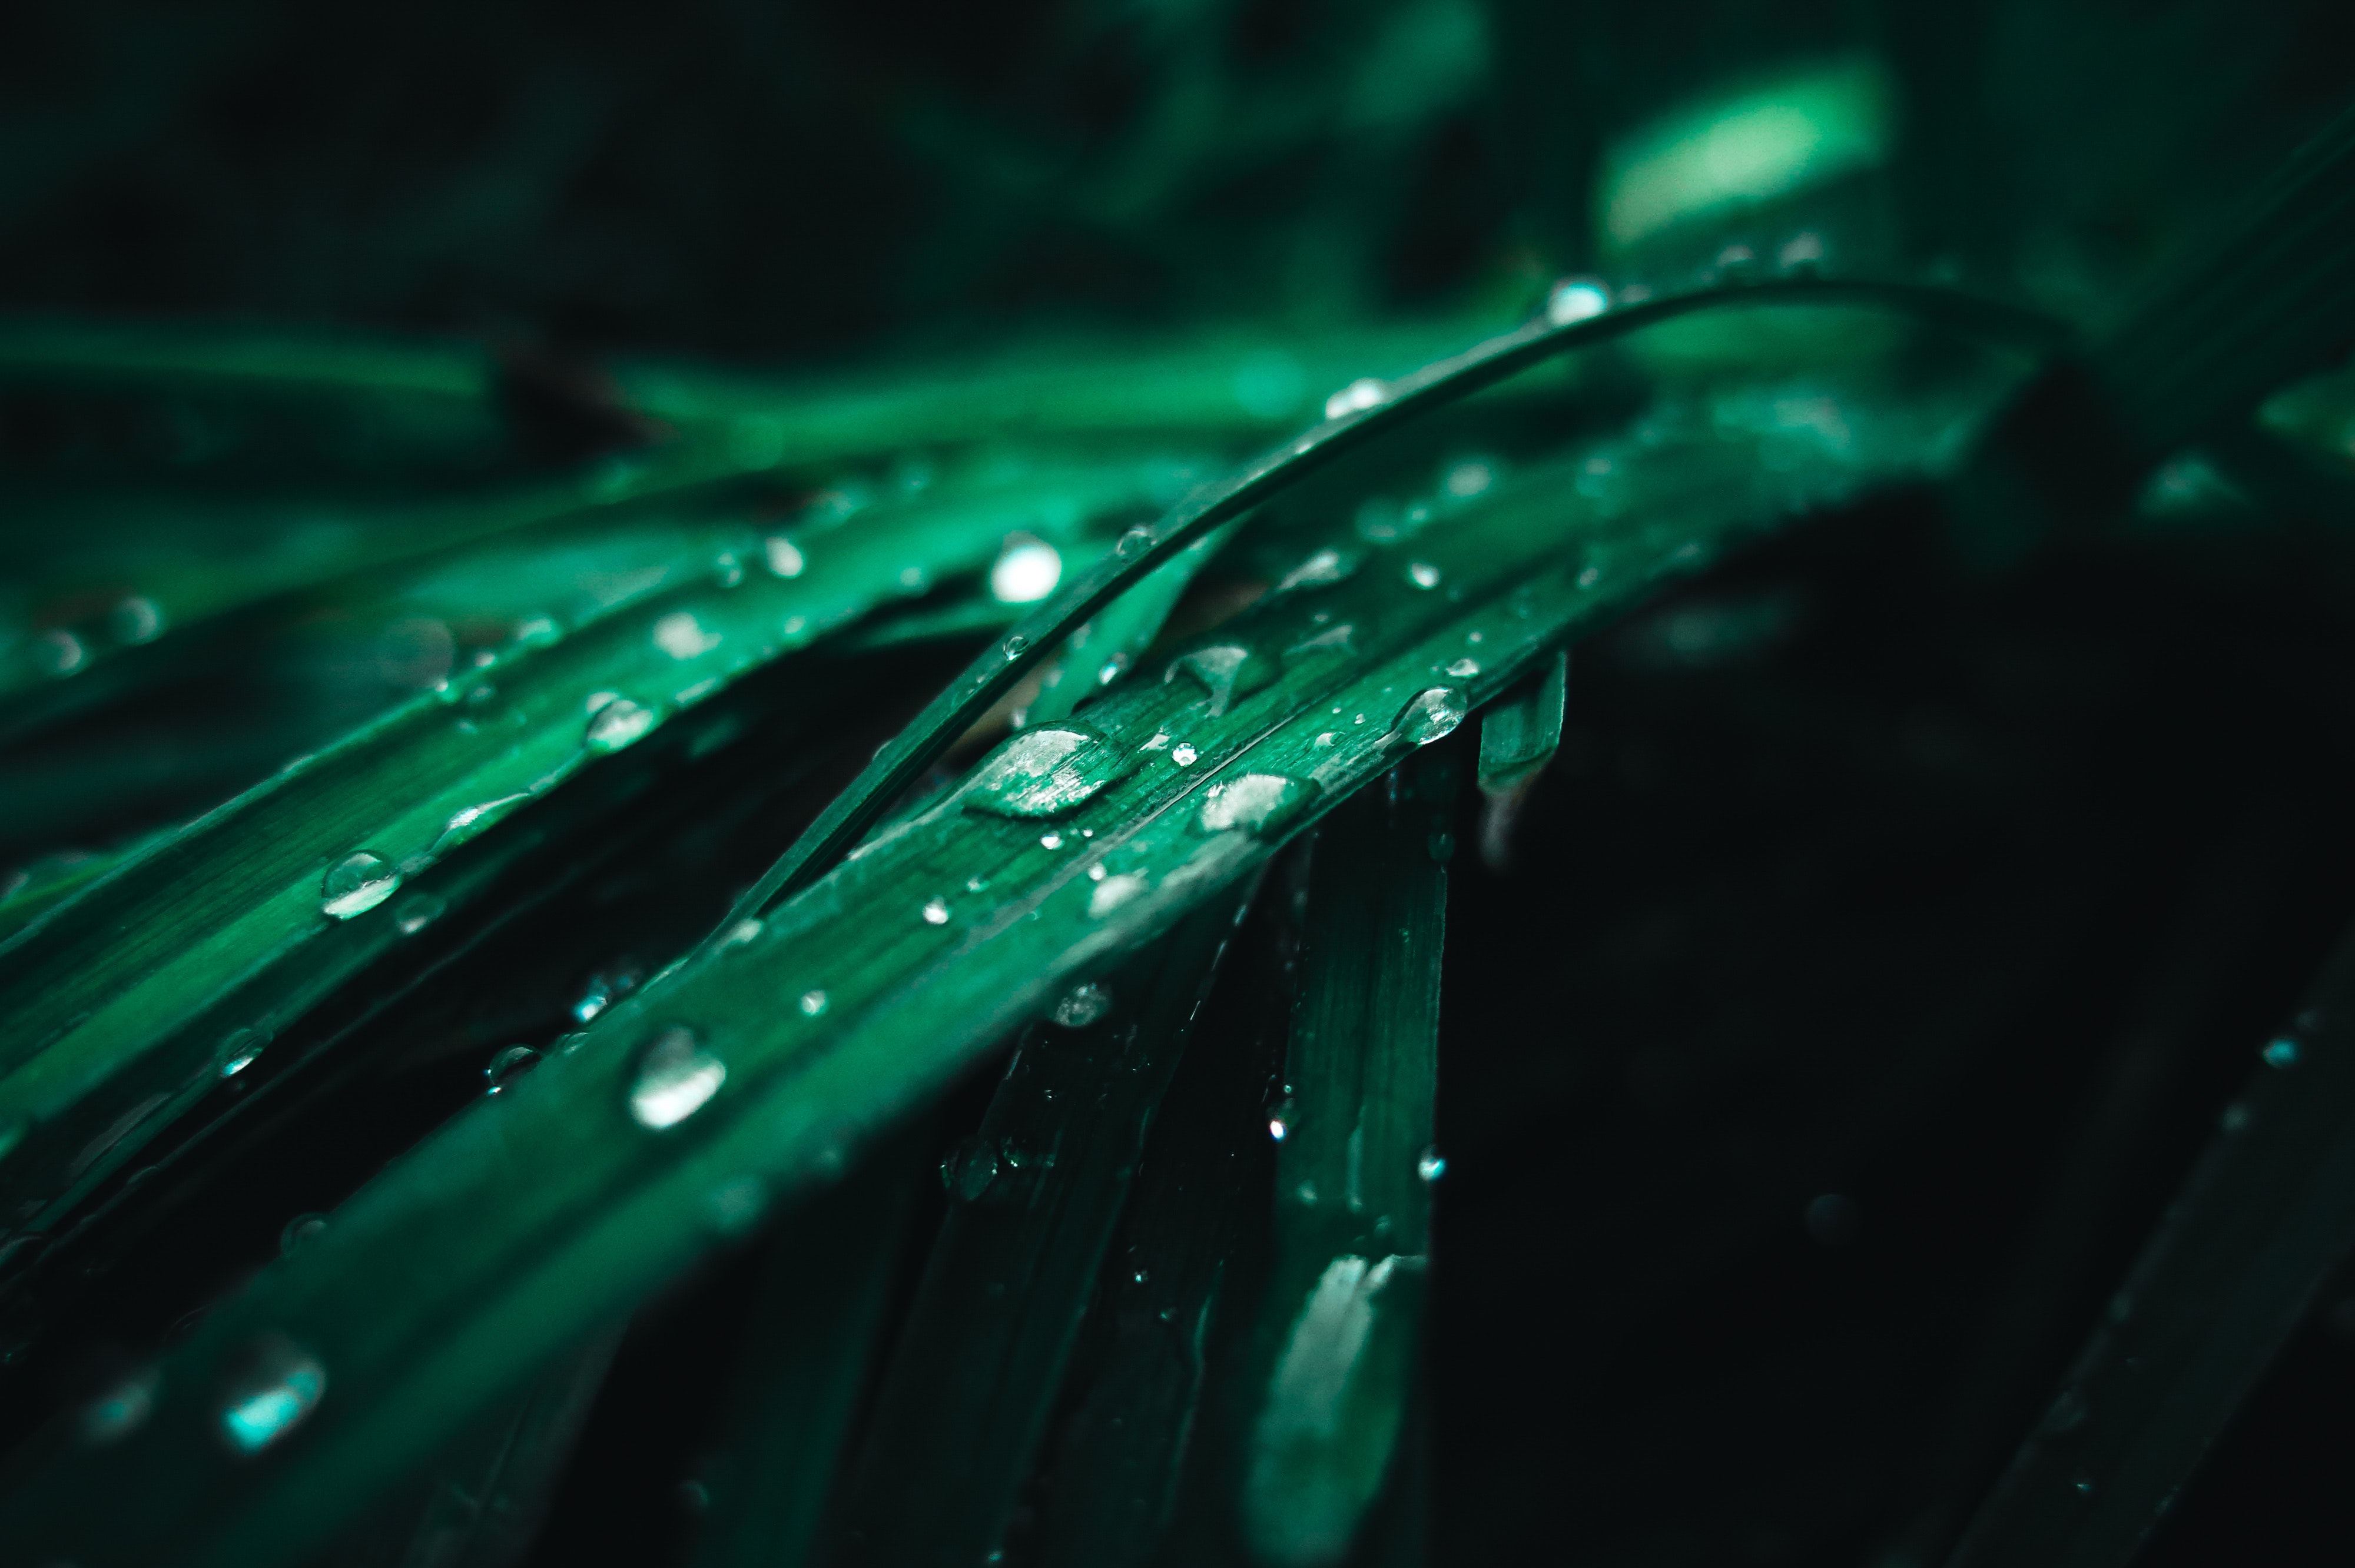
green, water, blue, turquoise, aqua, light, teal, macro photography, close up, moisture, organism, photography, graphics, drop, glass, space, dew, liquid, screenshot, automotive window part, Transparent material